Mining in Cornwall and Devon

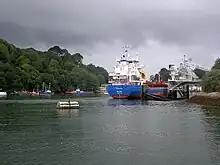
Loading china clay (kaolinite) at Carne Point, Fowey

The last Cornish Stannary Parliament was held at Hingston Down in 1753, and the Devon Stannary Parliament last met in 1748. The Stannary Courts of Devon and Cornwall were combined in 1855 and their powers transferred to local authorities in 1896.